Taro

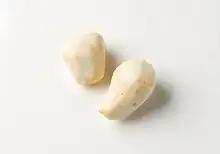
Peeled taro corms

Taro is a food staple in African, Oceanic and South Asian cultures.